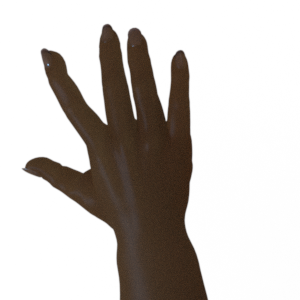
Label: paper